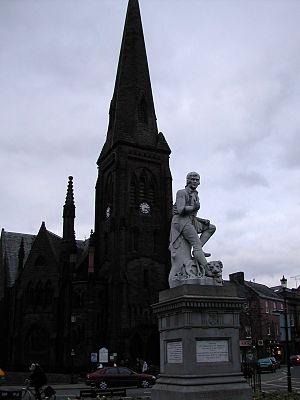
Nom du fichier
Dumfries est une ville britannique et un ancien burgh royal d'Écosse, capitale administrative du council area de Dumfries and Galloway et appartenant à la région de lieutenance du Dumfriesshire. De 1975 à 1996, elle est la capitale administrative du district de Nithsdale, au sein de la région du Dumfries and Galloway. Sa population s'élève à 38 000 habitants, y compris les villages de Locharbriggs et Cargenbridge.